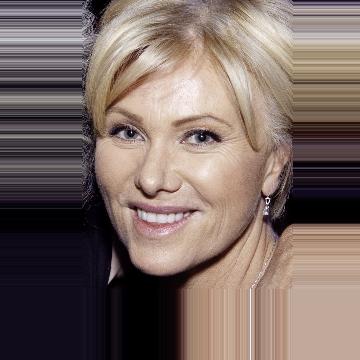
Age: 53